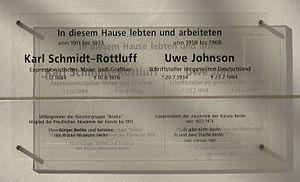
Karl Schmidt-Rottluff, né le 1ᵉʳ décembre 1884, à Rottluff et mort le 10 août 1976 à Berlin, est un peintre, graphiste, plasticien, illustrateur et graveur expressionniste allemand, membre du groupe Die Brücke.